Hellenistic armies

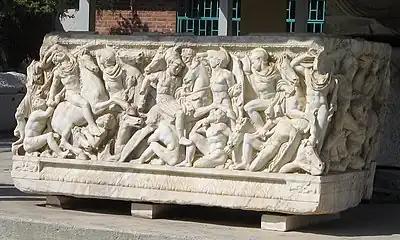
Hellenistic soldiers in a relief of a sarcophagus from Ashkelon, Israel

The Diadochi were capable of deploying some of the largest armies of their day, and could easily outmatch the numerical strength of either Phillip II or Alexander's Macedonian full strength contingents. However, the size of the armies participating in different campaigns could vary extremely, from a few thousand to over 70,000 soldiers. Of these armies, outside Greece, only a fraction would have been of Greek origin, the rest being allied contingents and conscripts from the local population.